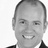
Emotion: happy